Question: Please indicate a possible affordance area of the chair that can be used for sitting
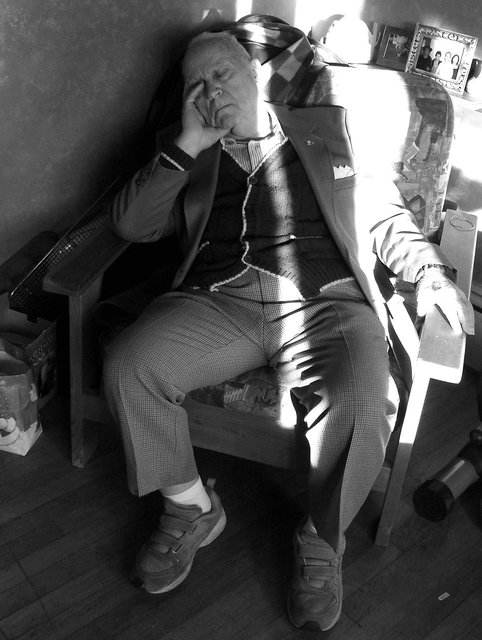
Answer: [72.661, 269.967, 399.958, 431.531]